Credence (novel)

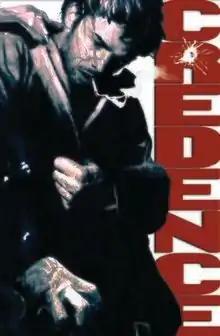
Cover Art by Steven Perkins

Credence is a graphic novel written by Michael Easton. It was published in 2013 by Blackwatch Comics. Illustrated by Steven Perkins, the story is presented with black-and-white art panels in a stark, film noir style and is visually different from Easton's previous "Soul Stealer" trilogy or his "The Green Woman". While the perspective of both these earlier stories reflected their morally conflicted protagonists, "Credence" is harsher, with a bleaker perspective on the surrounding world.